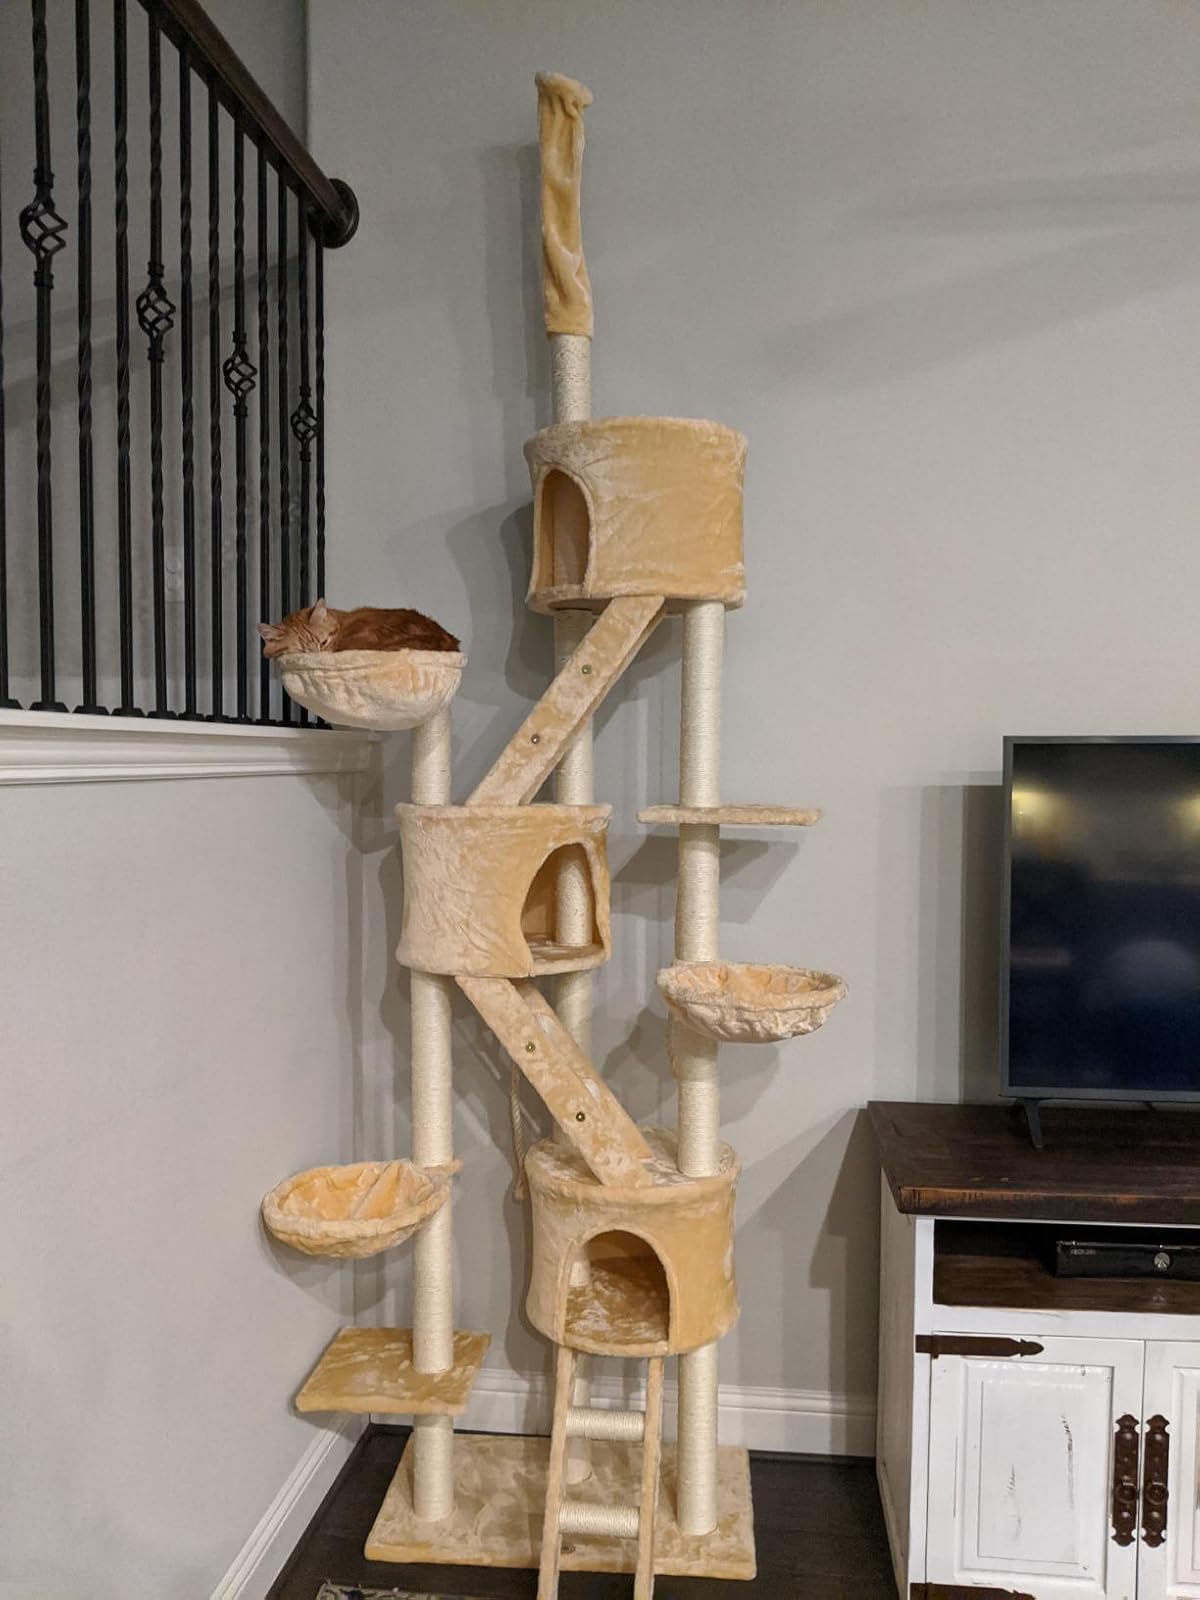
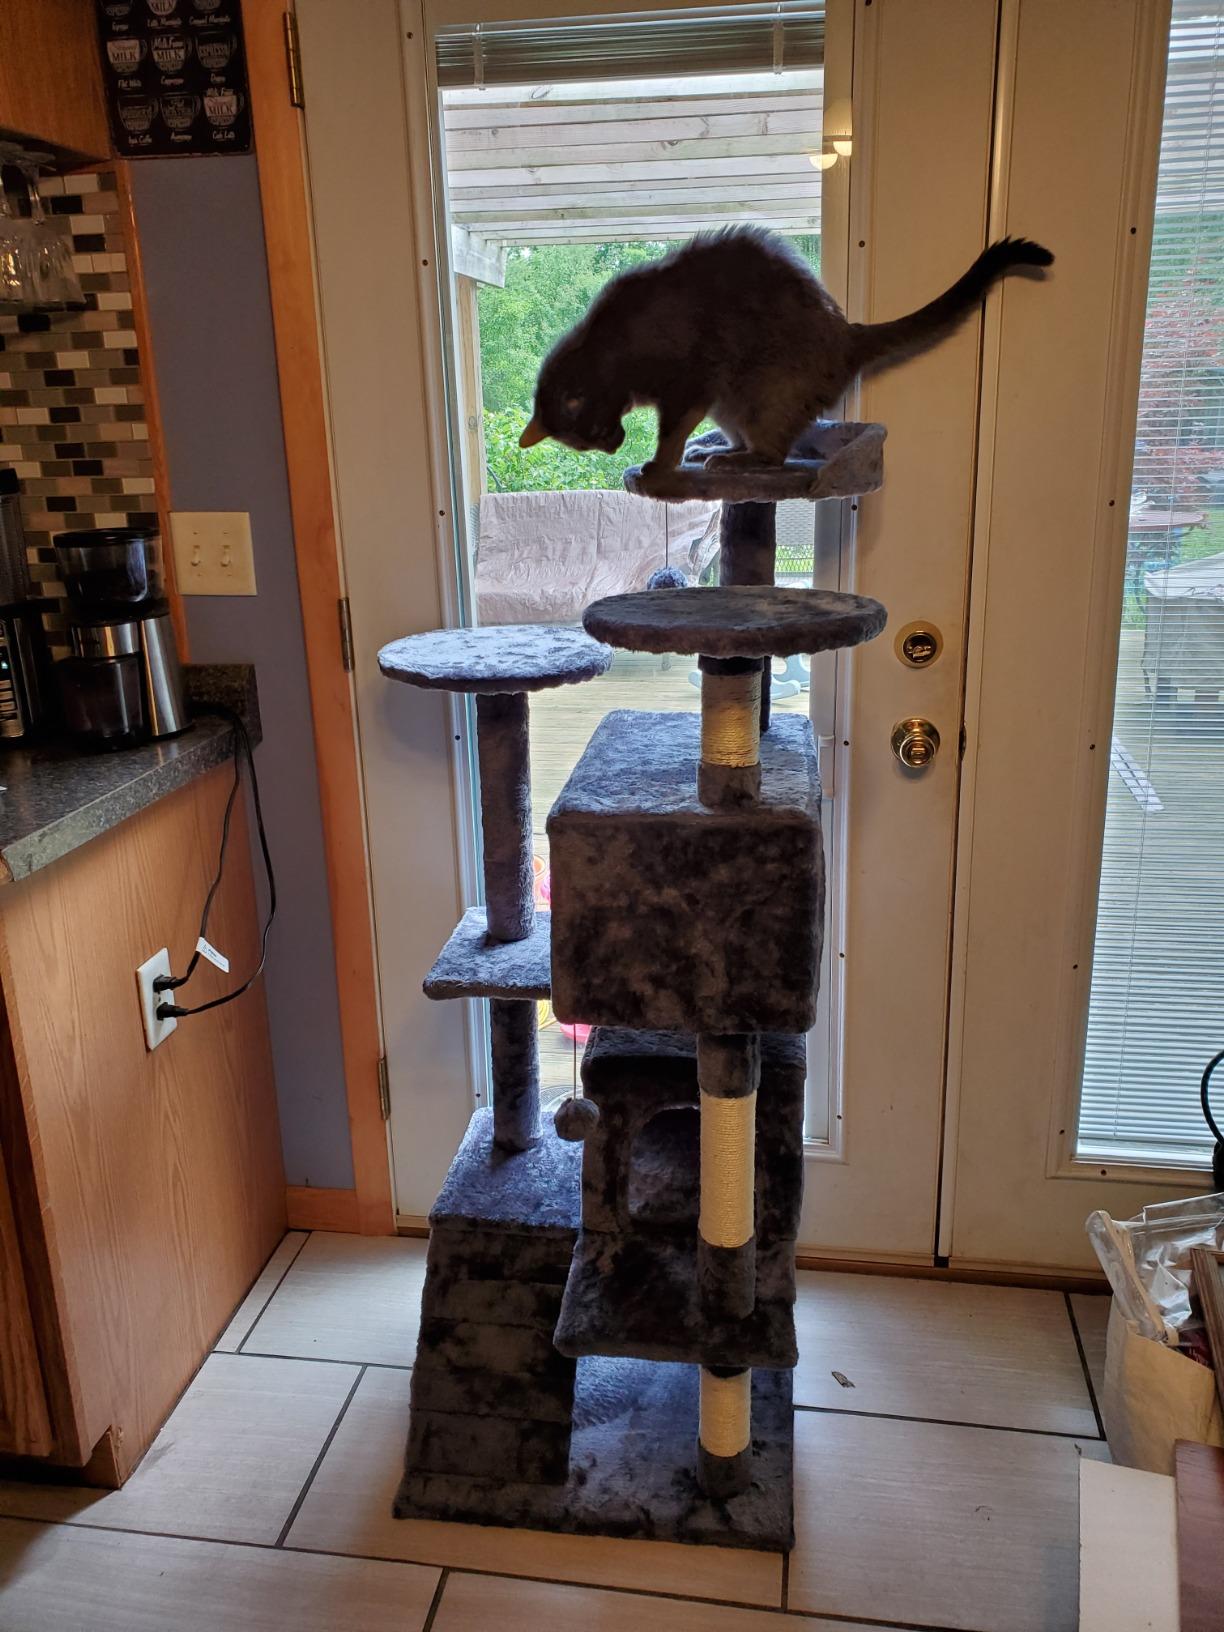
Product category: items_cat tree
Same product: no